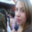
Label: woman